Workers' Memorial Day

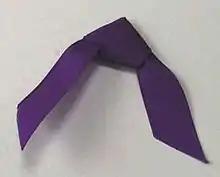
Workers' Memorial Day ribbon

In 1989, the AFL-CIO declared April 28 to be "Workers' Memorial Day", to honor the hundreds of thousands of working people killed and injured on the job every year. April 28 is the anniversary of the date the Occupational Safety and Health Act of 1970 went into effect, and when the Occupational Safety and Health Administration was formed (April 28, 1971).